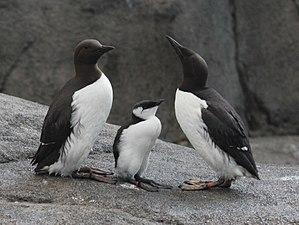
Le Guillemot de Troïl, connu aussi sous le nom de Guillemot marmette au Canada, est une espèce d'oiseaux marins de la famille des alcidés.